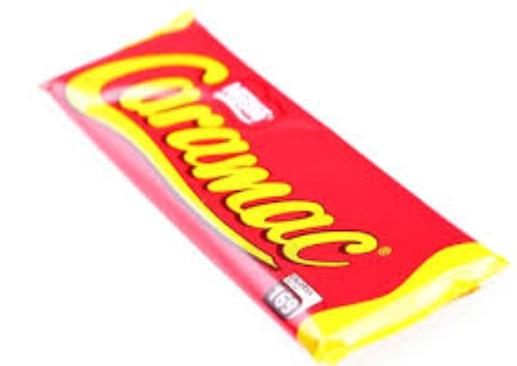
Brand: Caramac
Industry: Food